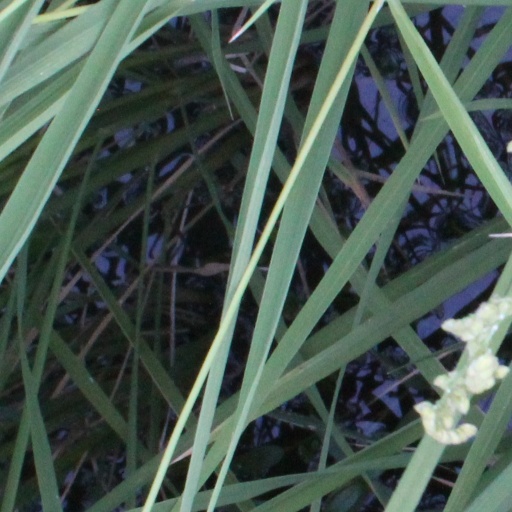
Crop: rice